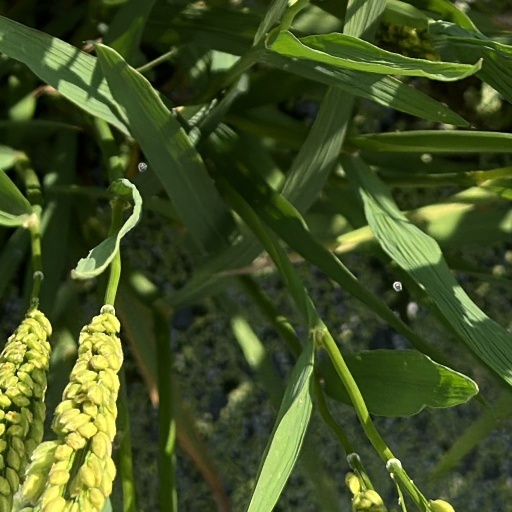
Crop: rice